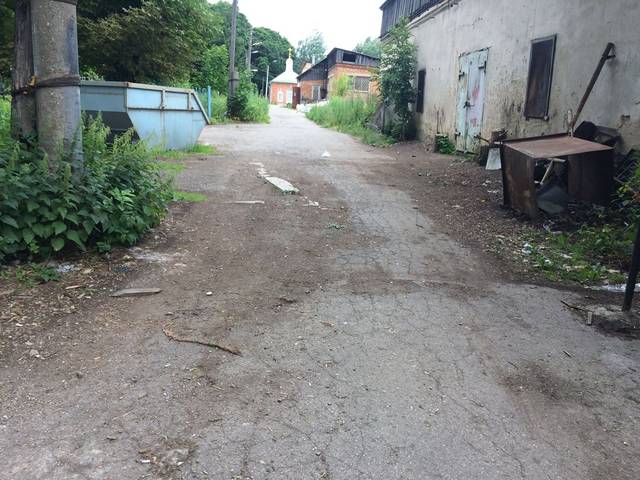
Region: Russia
Coordinates: 54.181, 37.614